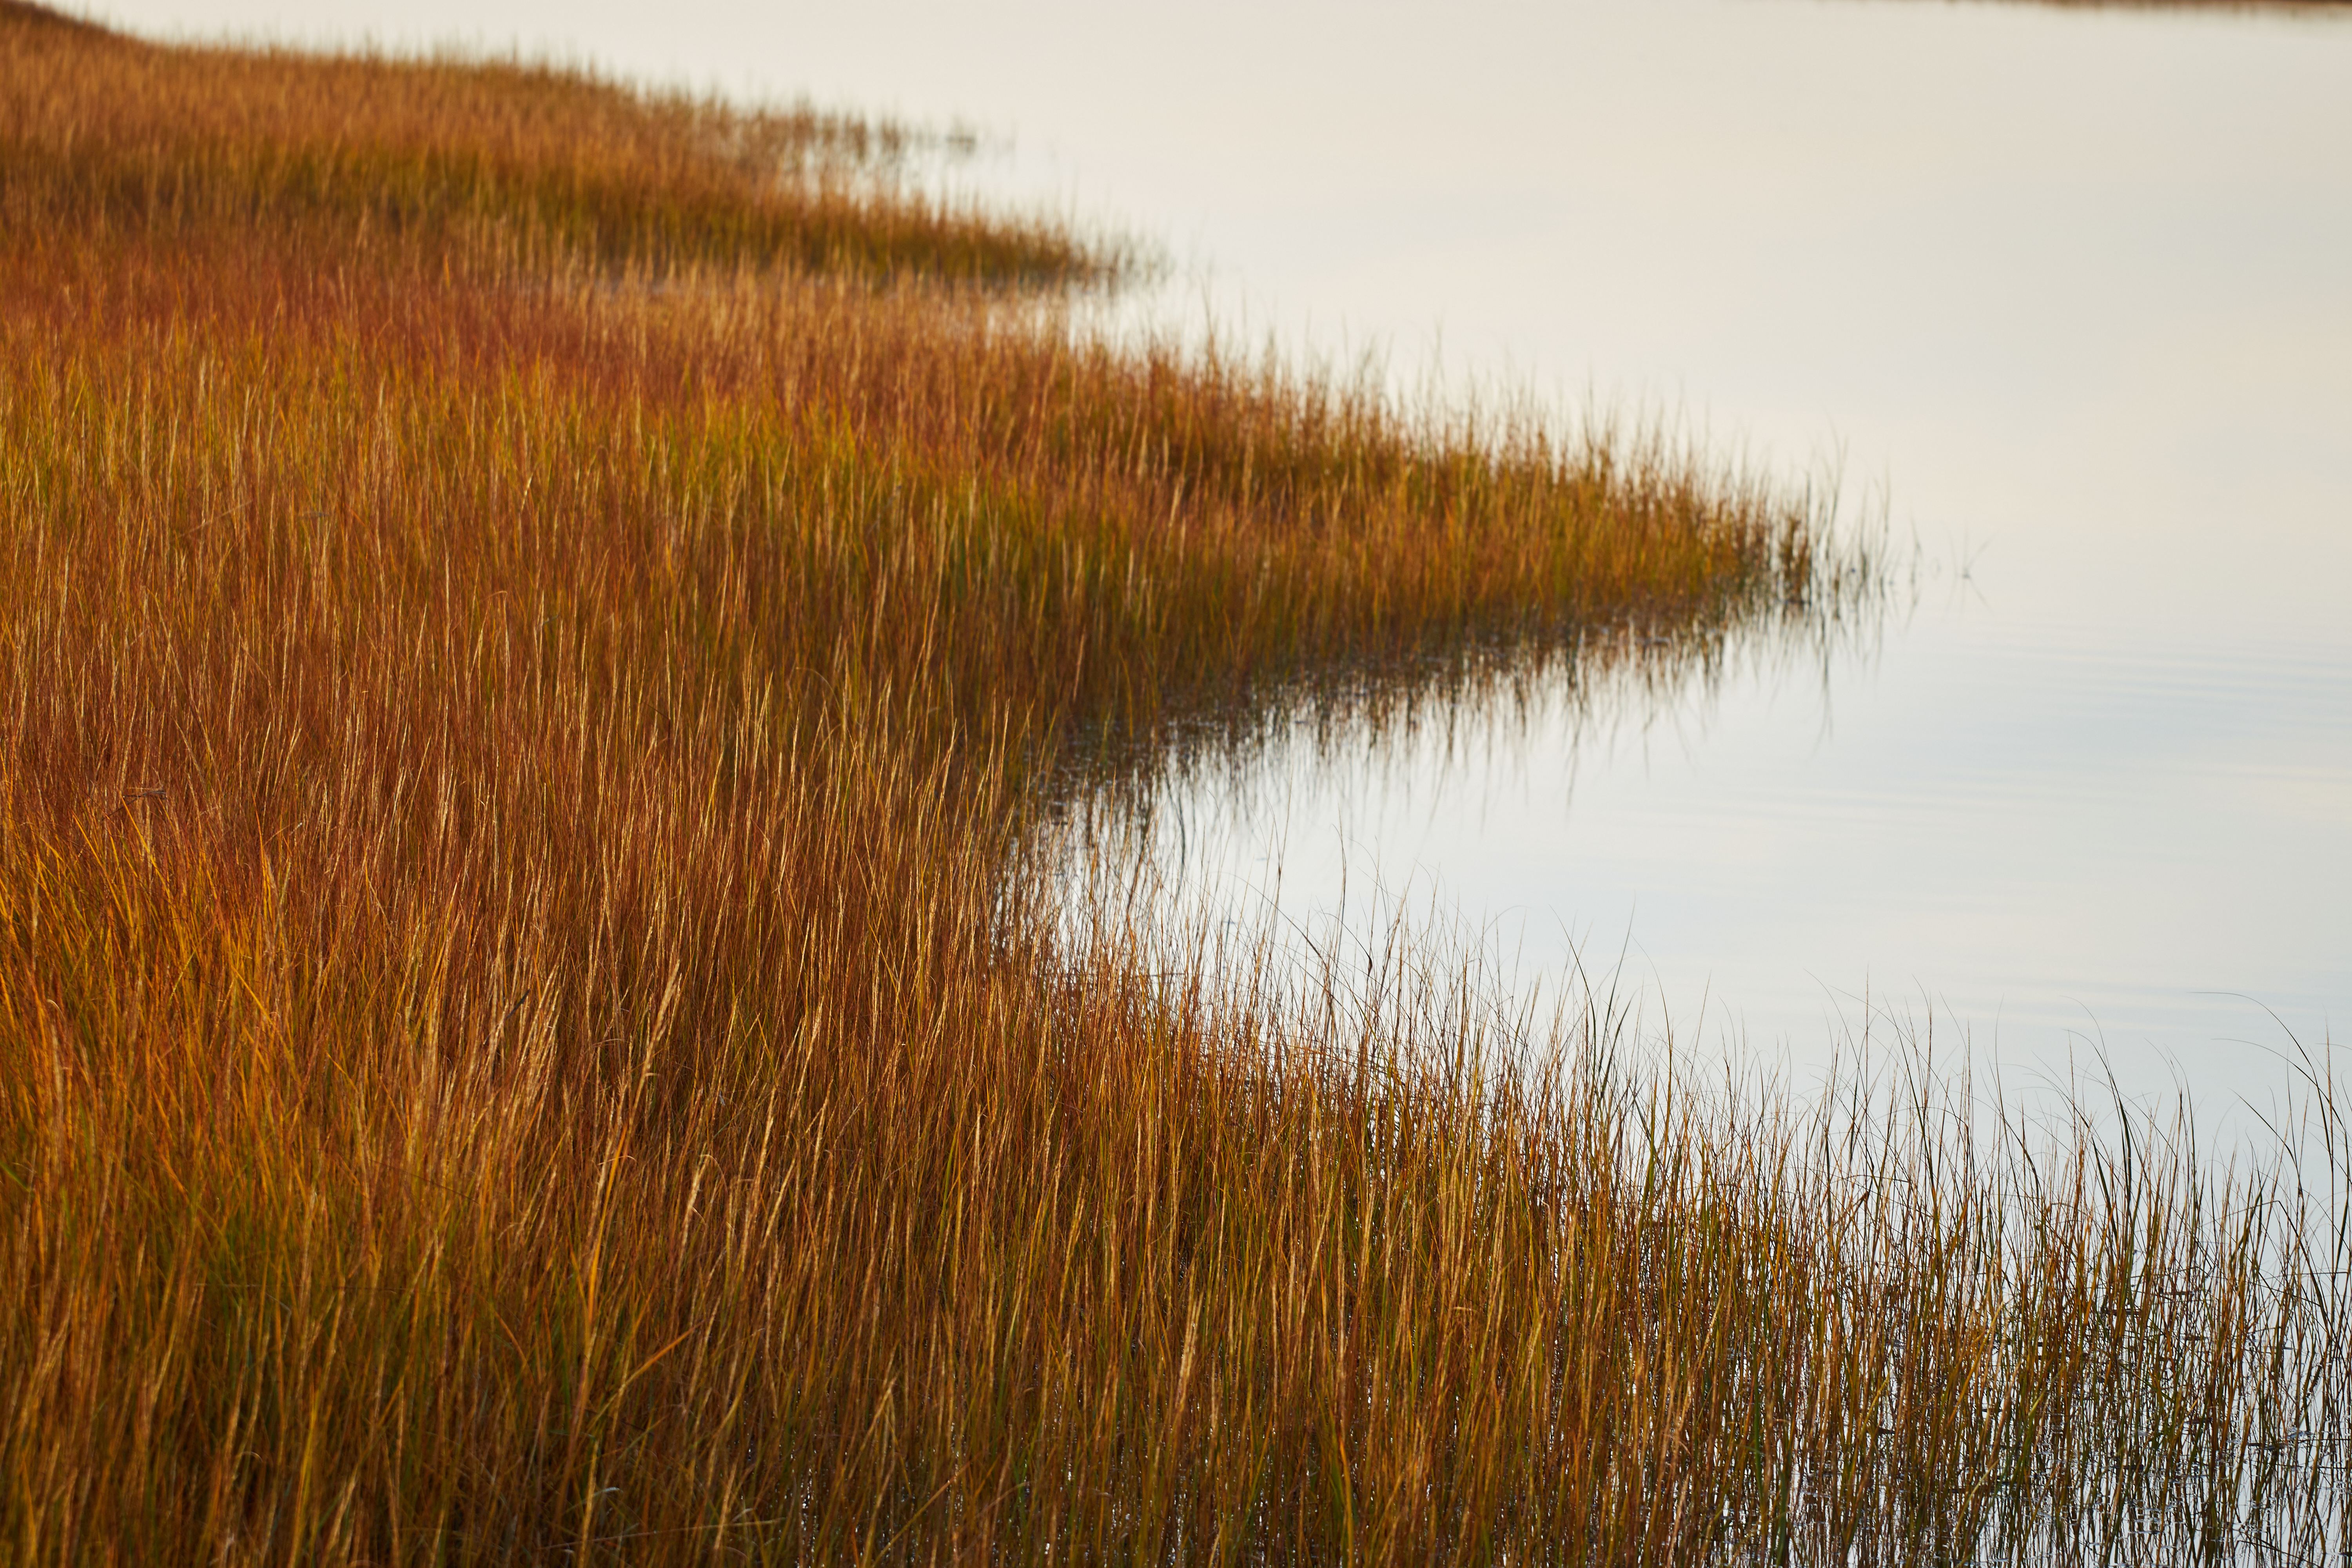
water, ecoregion, natural landscape, natural environment, vegetation, plant, body of water, wood, atmospheric phenomenon, grassland, grass, sky, landscape, grass family, horizon, prairie, Freshwater marsh, lake, tidal marsh, wetland, sunrise, field, salt marsh, lacustrine plain, sunset, wildlife, marsh, evening, fen, reflection, bog, coast, reservoir, dusk, agriculture, steppe, mist, shadow, plant stem, tundra, autumn